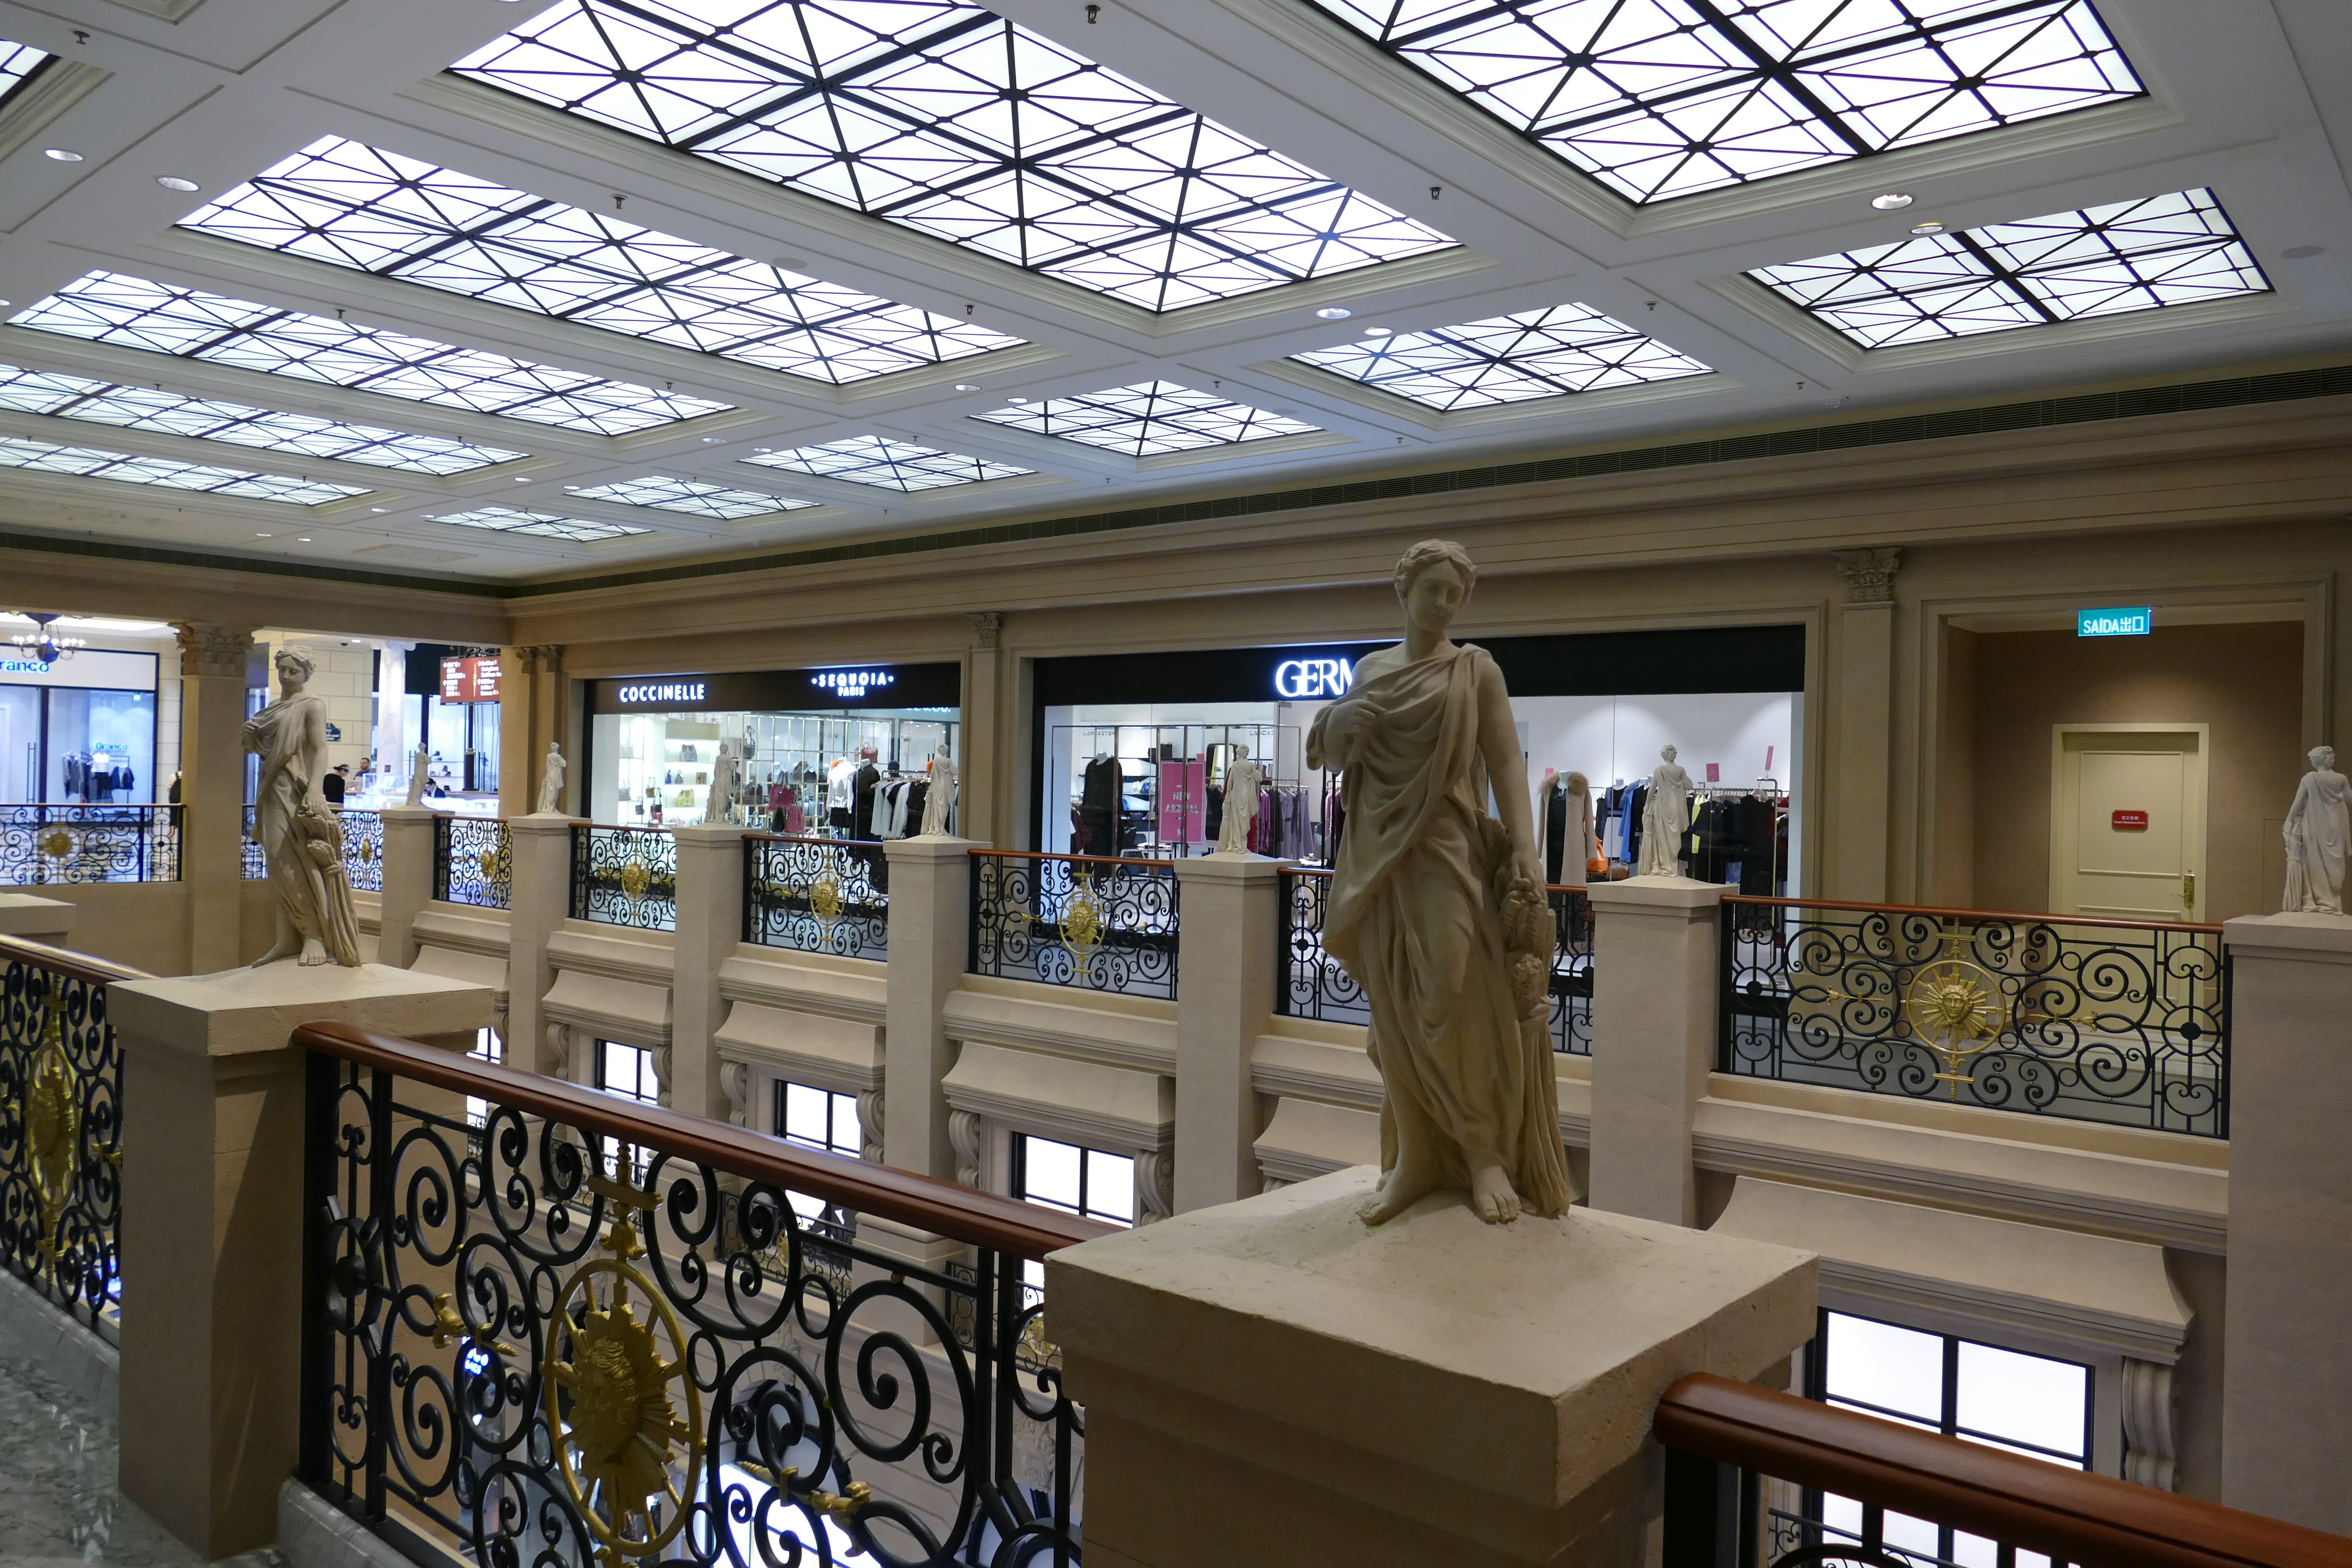
building, paris, asia, business, tourism, parisienne, macau, interior design, places of interest, luxury, library, design, hotel, lobby, casino, china, retail, shopping mall, macao, window covering